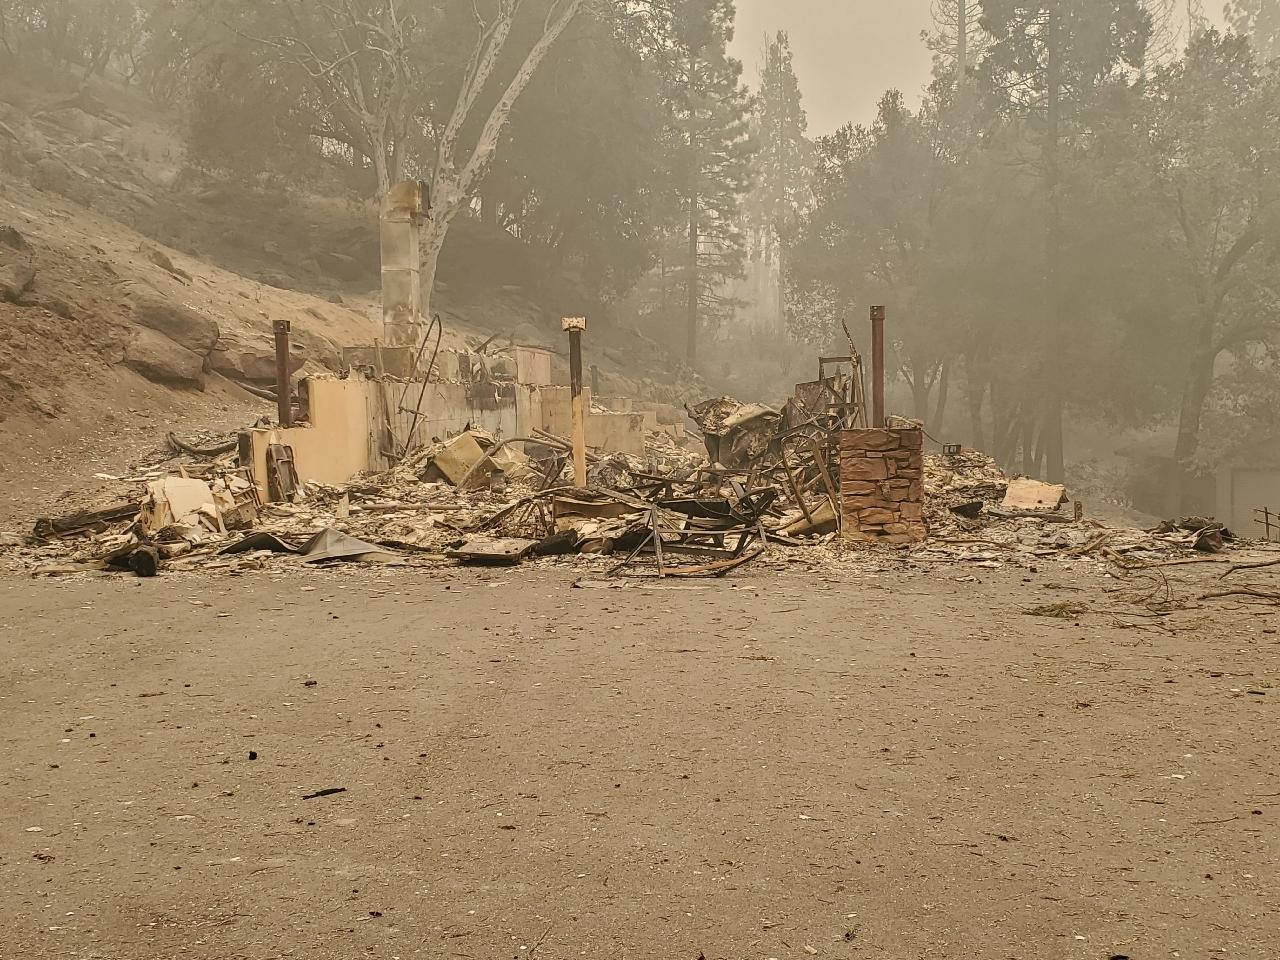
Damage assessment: destroyed